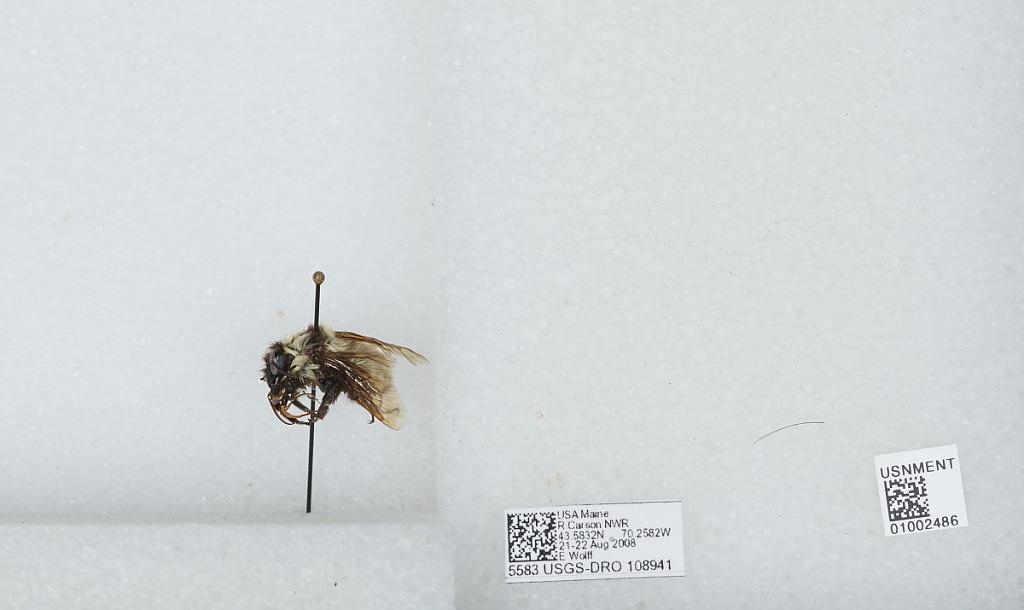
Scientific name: Bombus (Fervidobombus) fervidus fervidus (Fabricius)
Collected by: E. Wolff
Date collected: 2008-8-21
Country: United States
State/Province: Maine
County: York
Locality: Rachel Carson National Wildlife Refuge
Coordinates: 43.35, -70.5411